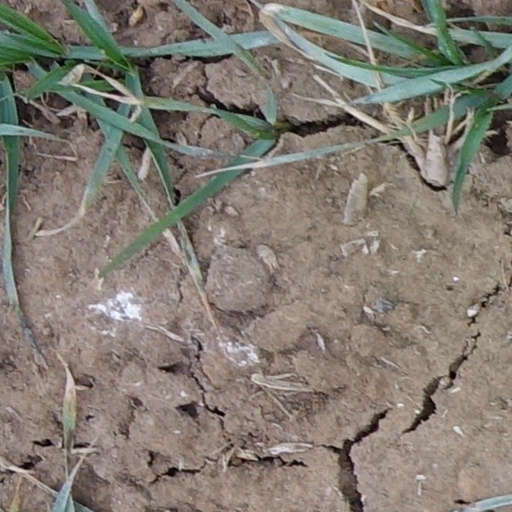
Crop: wheat